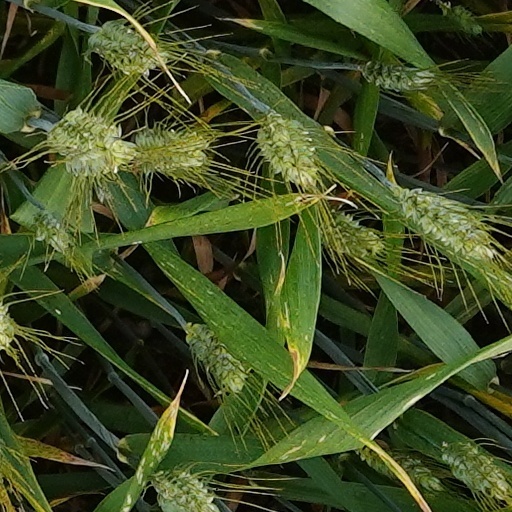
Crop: wheat